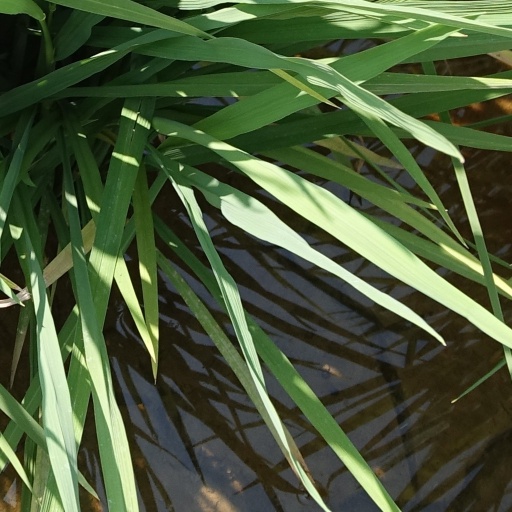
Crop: rice